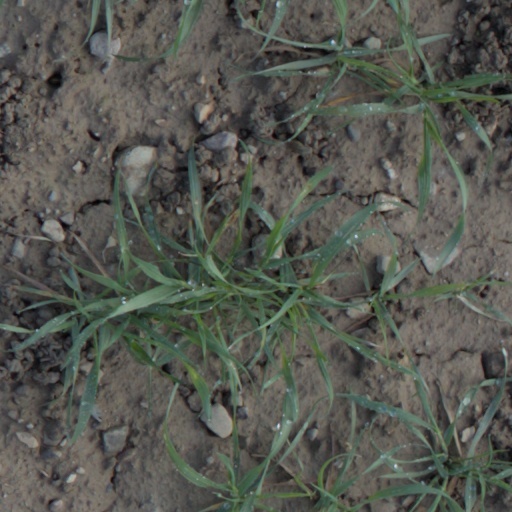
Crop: wheat